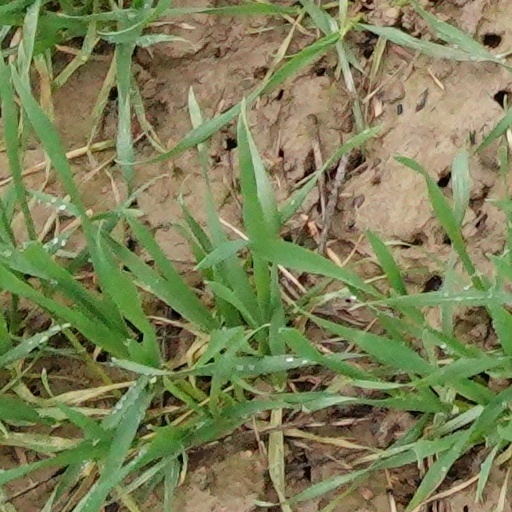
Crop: wheat